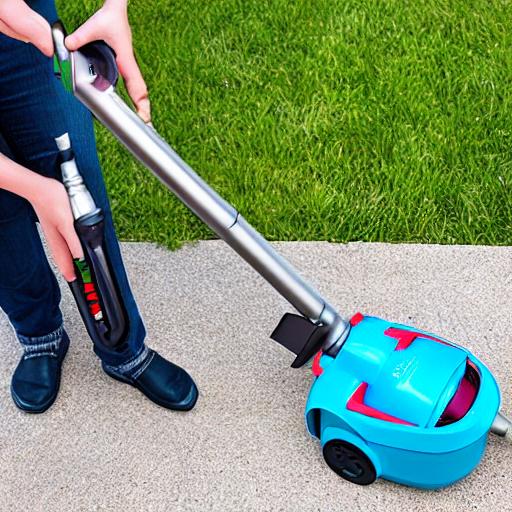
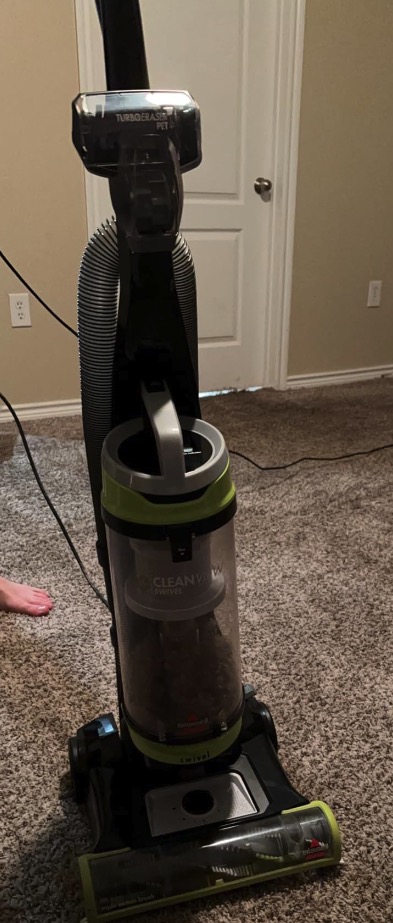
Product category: items_vacuum
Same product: no